Tabernas Desert

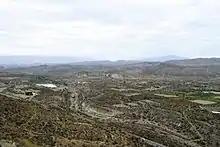
Panorama

Millions of years ago, the corridor between the Sierra Alhamilla and the Sierra de Filabres was covered by the Mediterranean Sea. Over time, the level of the Mediterranean Sea decreased and eventually became a sedimentary basin.